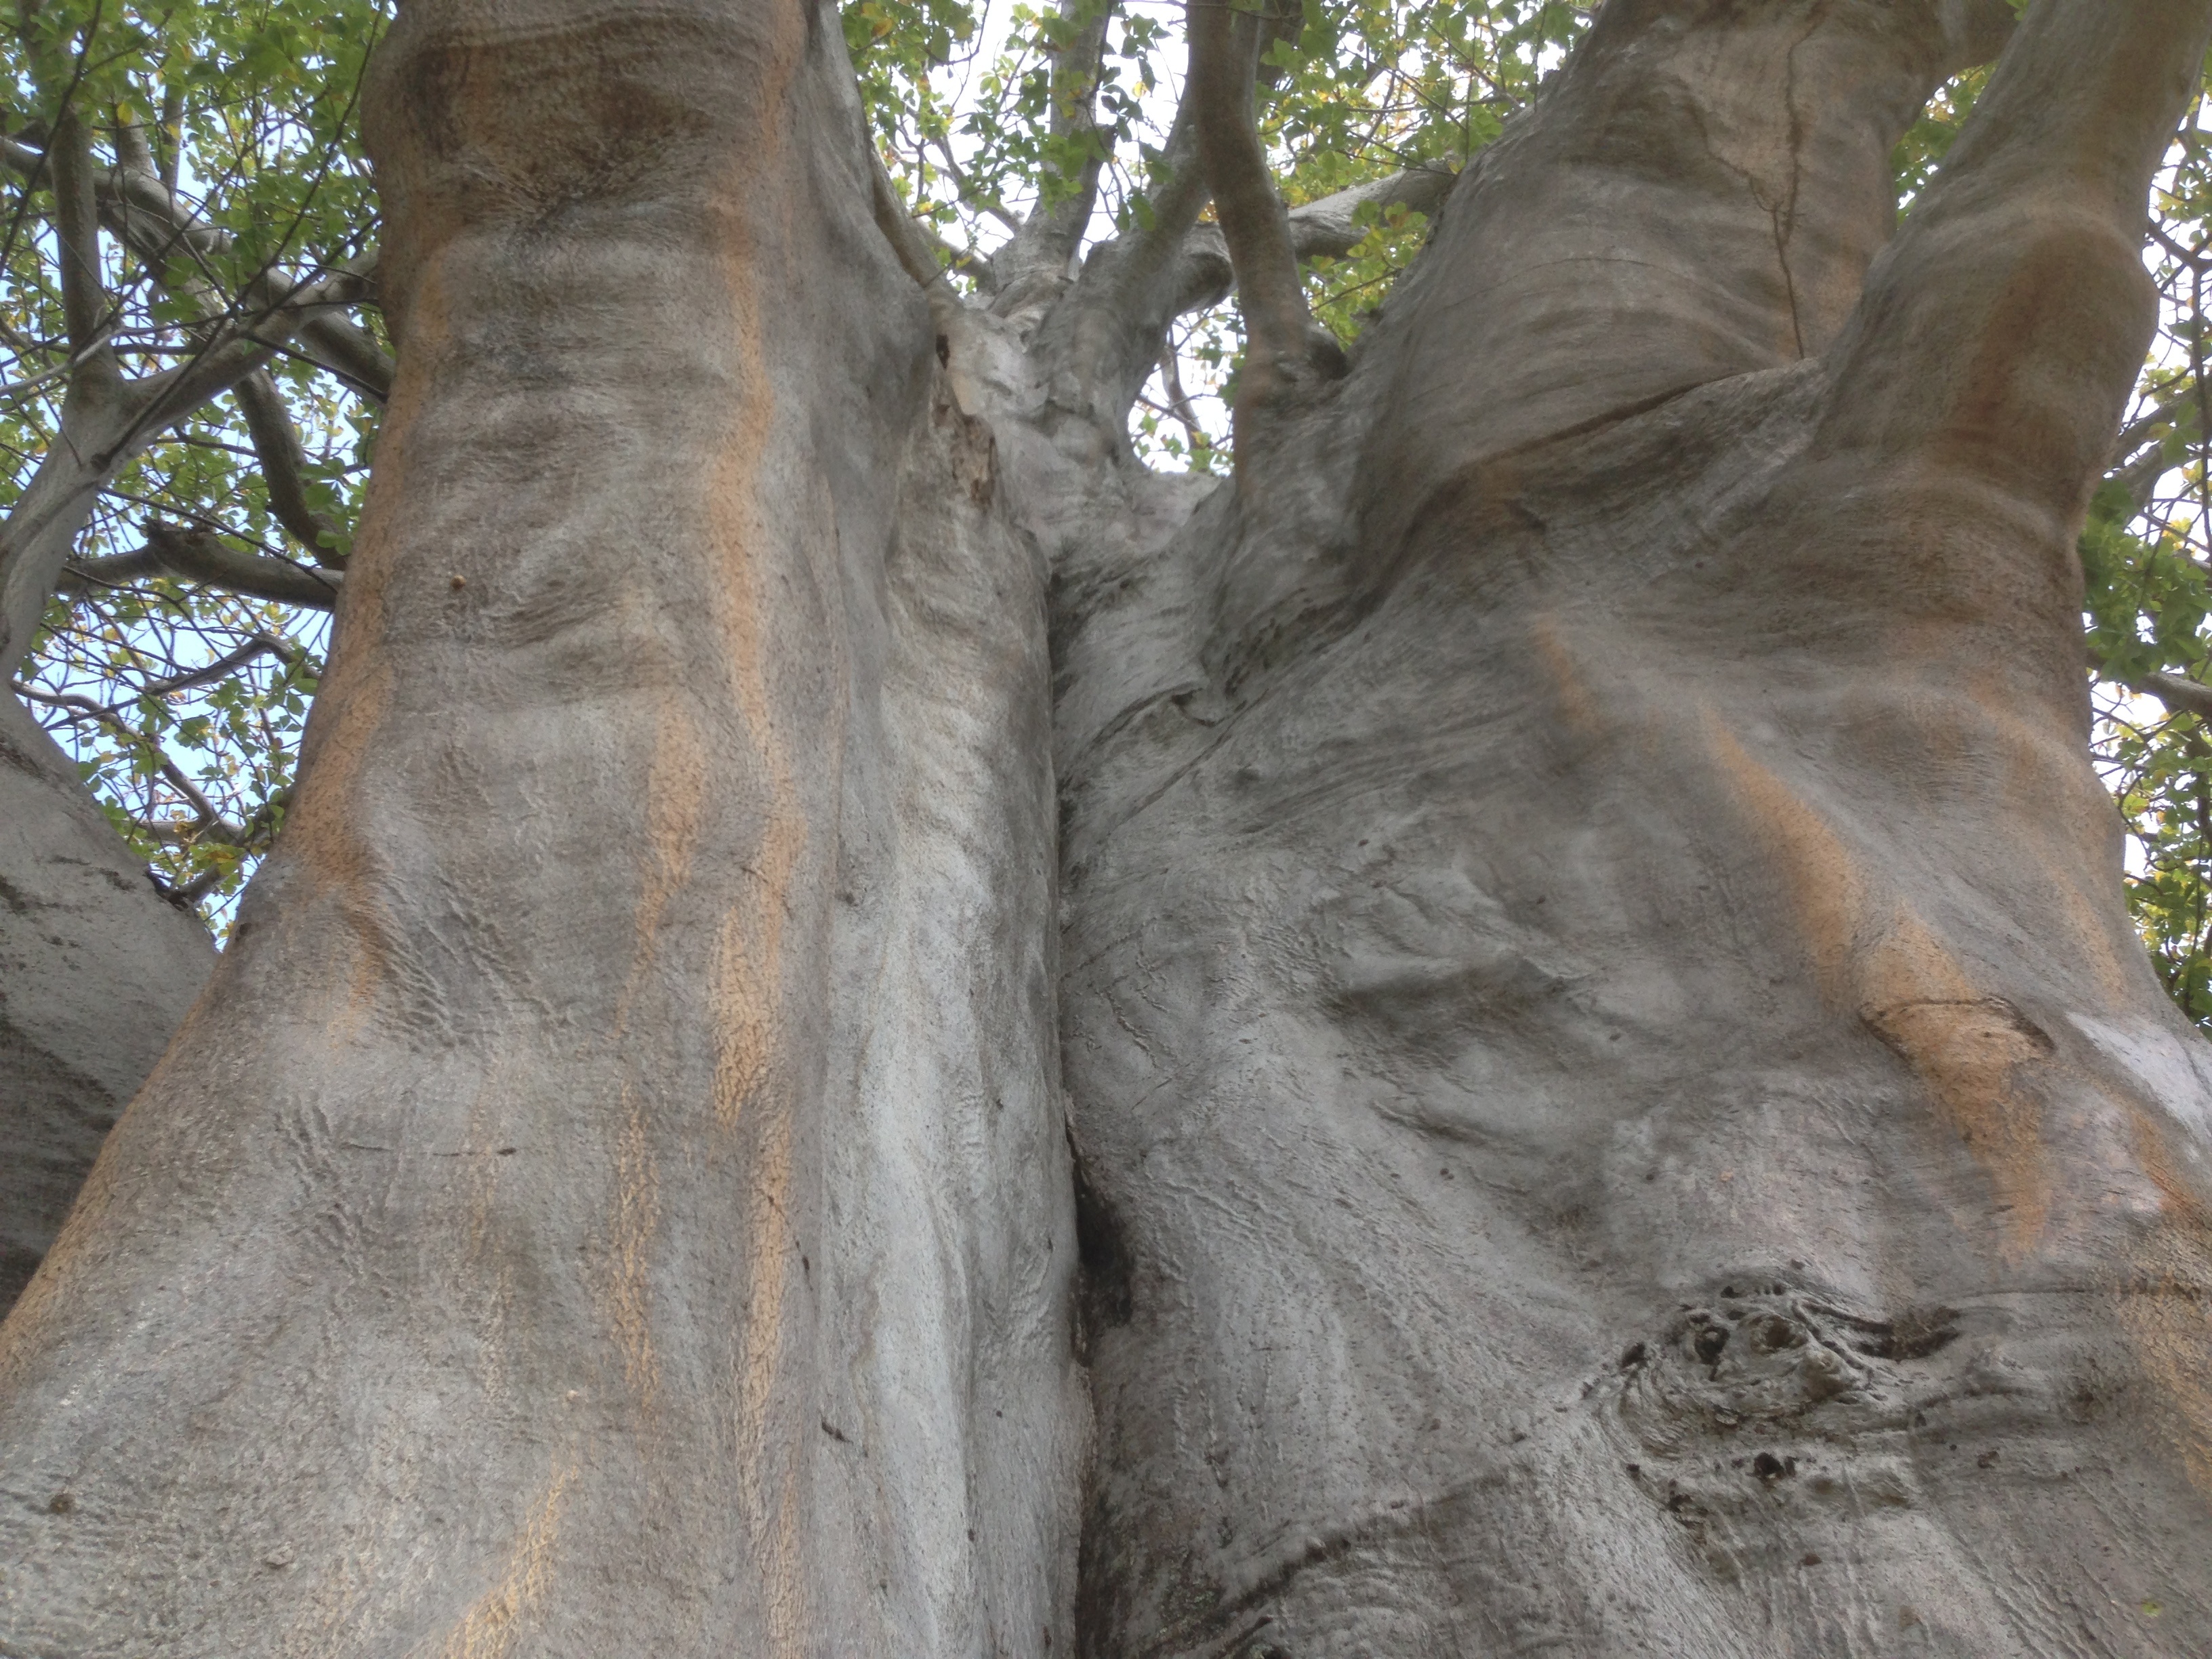
tree, rock, branch, plant, wood, trunk, formation, carving, woody plant